Gandhi Memorial Museum, Madurai

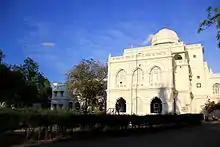
Façade of the Gandhi Memorial Museum

Gandhi Memorial Museum, established in 1959, is a memorial museum for Mahatma Gandhi located in the city of Madurai in Tamil Nadu, India. Known as Gandhi Museum, it is now one of the five Gandhi Sanghralayas (Gandhi Museums) in the country. It includes a part of the blood-stained garment worn by Gandhi when he was assassinated by Nathuram Godse.